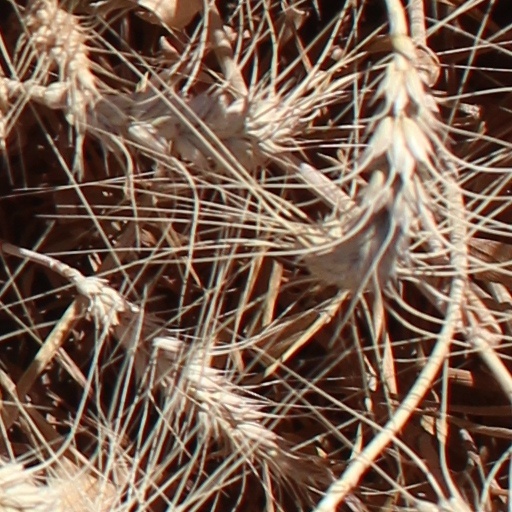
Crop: wheat